Primer (prayer book)

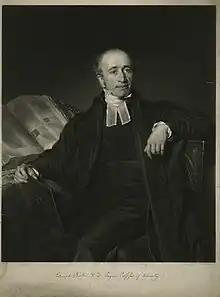
Edward Burton produced influential reprints of three Henrican primers during the 19th century.

At least 116 editions of the Sarum primer were produced between 1478 and 1534; immediately prior to Henry VIII's full separation of the Church of England from the Catholic Church, an unreformed primer according to the Sarum Use was printed in Paris. The Reformation saw primers produced in a similarly proliferate fashion; in the 13 years following the 1534 break, 28 editions were printed in English. Reformed vernacular translations of the primer were officially authorized by the Church of England and printed that same year as English ecclesial independence. In 1535, printer and translator William Marshall collaborated with John Byddell to produce a second reformed English primer. In 1539, John Hilsey produced a more conservative translation that retained some Latin at the behest of Thomas Cromwell.